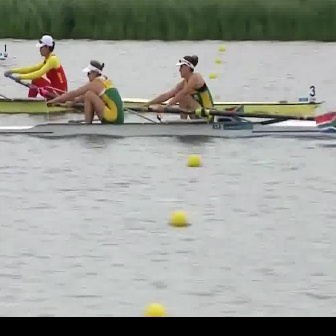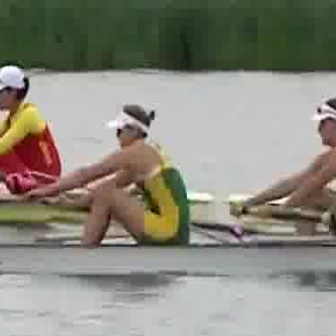
  Please identify the target specified by the bounding box [44,59,123,137] in the first image and locate it in the second image. Return the coordinates in [x_min,y_min,x_max,y_max] format.
Answer: [19,104,186,270]